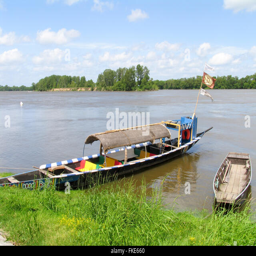
flat bottomed boats moored on the bank